George Carew (admiral)

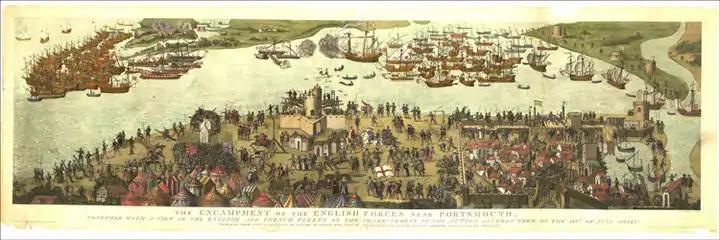
Battle of the Solent, at which Carew lost his life. "Cowdray engraving" c. 1545

Carew took pains during this period to distance himself from the Roman Catholic upbringing he had in the household of the Marquess of Exeter and openly supported Protestant groups who had fled to Calais after persecution elsewhere in Europe. His stance on this issue brought admiration from several contemporaries, including John Foxe. Carew was with the deputation which met Anne of Cleves in December 1539 and the following year he was briefly arrested and questioned in relation to a plan to hand Rysbank over to the French, a plot in which Lisle was implicated but Carew apparently was not. In the late autumn of 1540 Carew remarried, to Mary Norris, daughter of the courtier Henry Norris of Berkshire, and the couple settled at Polsloe Priory near Exeter. Carew had taken his position seriously, and was rewarded with a second term as sheriff in 1542 and was appointed Steward of the possessions of the Marquis of Exeter, a role with annual salary of £30. Two years later in 1544 he was made lieutenant of the Gentlemen Pensioners and was awarded the large salary of £365 a year.